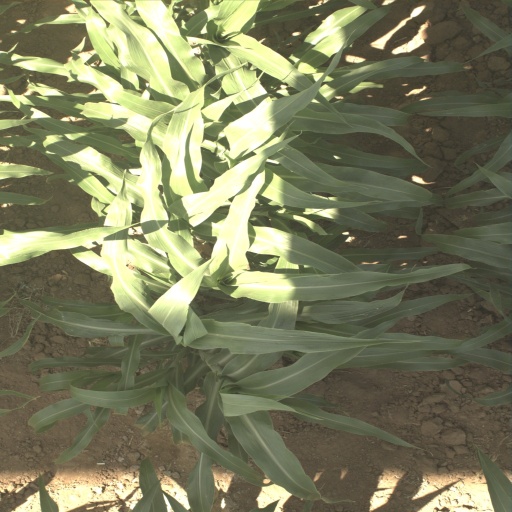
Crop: sorghum